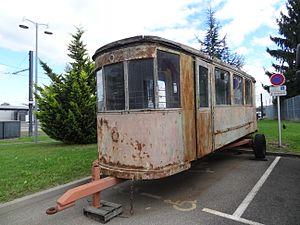
Remorque de l'ancien tramway de Mulhouse, récupérée et conservée par Soléa. Marque De Dietrich (fabriquée dans les années 1920).
La Société des tramways de Mulhouse est créée en 1922 pour exploiter un réseau de tramways urbains dans la ville de Mulhouse. elle reprend les actifs de la société d'origine suisse Tramway Mülhausen Aktien Gesellschaft fondée en 1882, qui avait développé un réseau de lignes à voie métrique exploitées en traction à vapeur puis électrifiées.